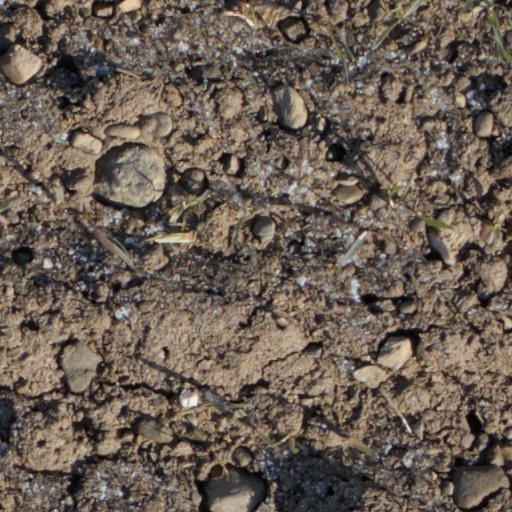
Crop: wheat